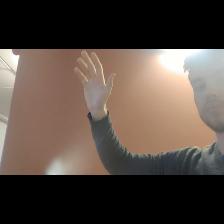
Label: Human